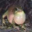
Label: frog